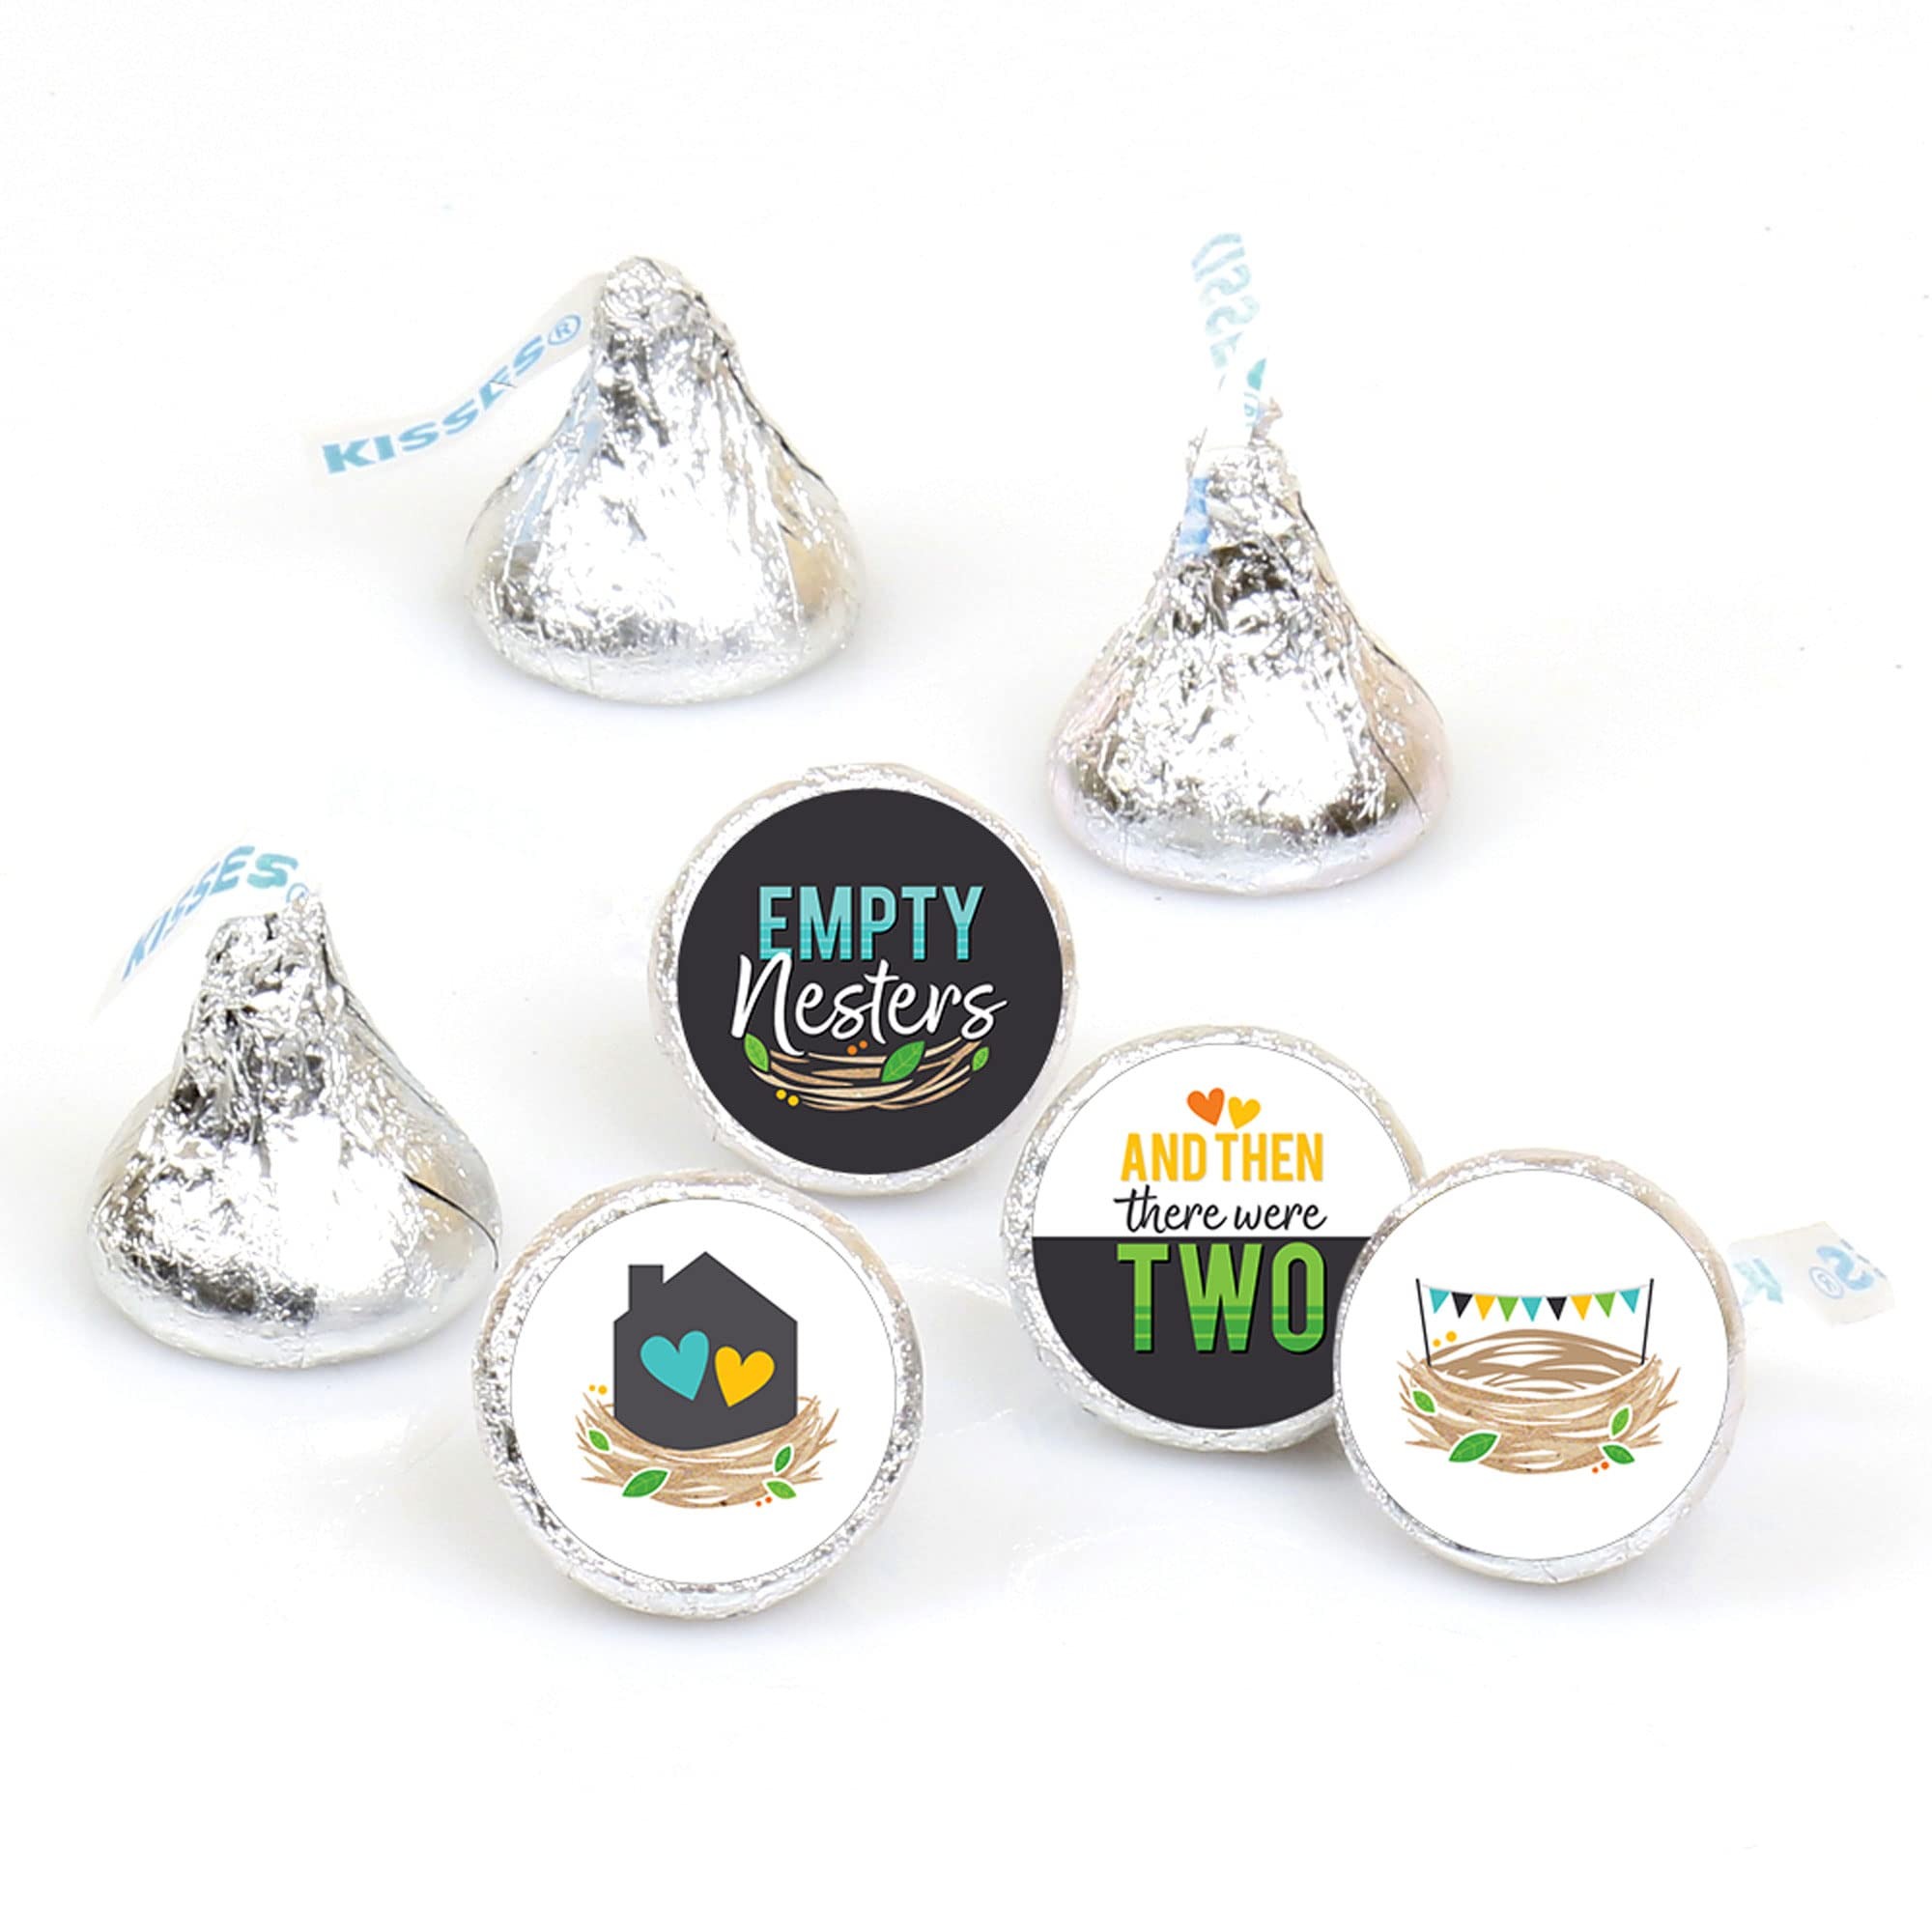
Item Name: Big Dot of Happiness Empty Nesters - Empty Nest Party Round Candy Sticker Favors - Labels Fit Chocolate Candy (1 sheet of 108)
Bullet Point 1: Empty Nesters Round Candy Sticker Favors INCLUDES 1 sheet of 108 round candy stickers – perfect for styling your empty nest party candy favors. Measuring to .75 in, these round candy labels will fit a variety of small candies with a flat, round bottom like wrapped chocolate or peppermints. Candy not included.
Bullet Point 2: TINY SURPRISE: Mini yet ornate, the Empty Nesters round candy stickers make excellent little accents on all your bite-size treats. Scatter the decorated goodies along your dessert table, package in small gift bags as party favors, or display in a pretty bowl for your candy buffet. These adorable stickers are the perfect personal touch to your special empty nest reveal event.
Bullet Point 3: QUICK AND EASY: An effortless way to decorate, the Empty Nesters round candy sticker favors require minimal assembly. Simply peel and stick onto the flat side of any round candy or treats. You can even add them on the bottle tops of your beverages or on stationery.
Bullet Point 4: PREMIUM PARTY SUPPLIES: Empty Nesters round candy labels are professionally printed on sticker paper with a photo-like shine. They are individually inspected and carefully packaged by hand. Simply attach each round candy sticker to your chosen candies.
Bullet Point 5: PRINTED IN THE USA: Empty Nesters Round Candy Sticker Favors are designed and manufactured at our Wisconsin facility using materials that are Made in the USA.
Product Description: The tiniest of details can make the biggest difference when it comes to planning your upcoming empty nest event. Add a subtle yet thoughtful detail when you use the Empty Nesters round candy stickers. Approximately .75 inches, these fun and delightful labels are just that “special little something” that elevates your occasion to whole other level. With 4 different coordinating designs, these Empty Nesters labels come with 108 stickers total that you can simply peel and stick on to the round, flat end of your favorite bite-sized treats, like wrapped chocolates or mints. Scatter these decorated candies down your dessert table for your guests to grab or place them inside gift boxes to give away. Get creative and use the Empty Nesters round candy stickers on the top of beverage bottle caps or on your party invites. This set of Empty Nesters round candy Stickers will surely add a festive flair to your event and is that perfect final touch to your celebration.
Value: 108.0
Unit: Count

Price: 7.99